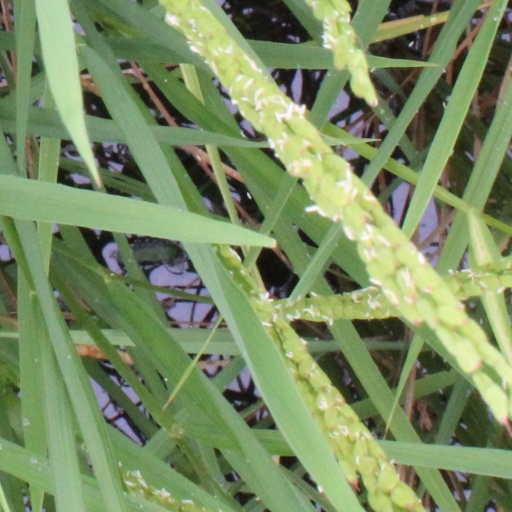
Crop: rice